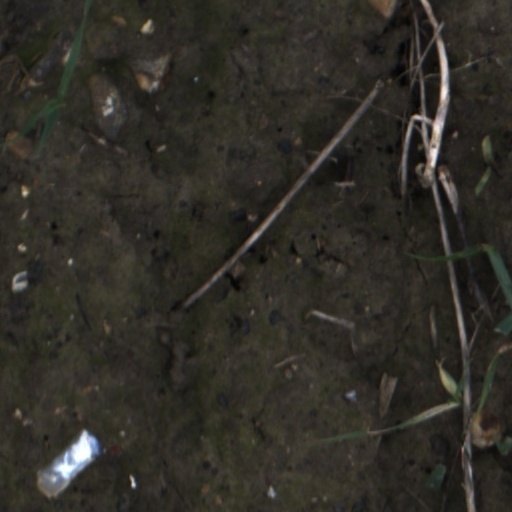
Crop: wheat